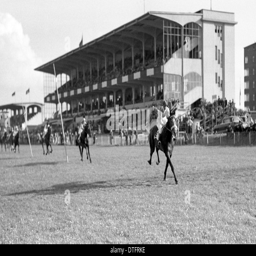
horses and jockeys in front of the grandstand the racecourse